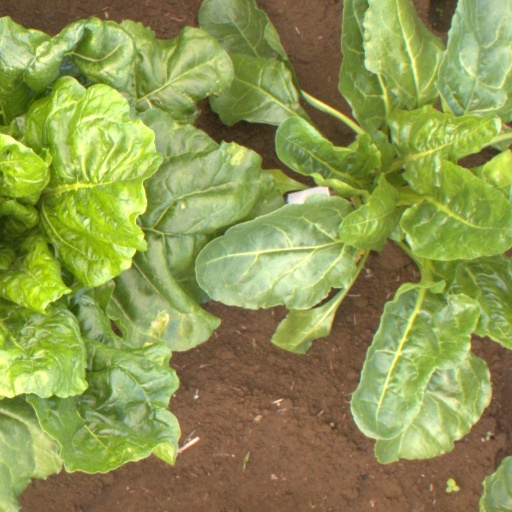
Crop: sugar beet